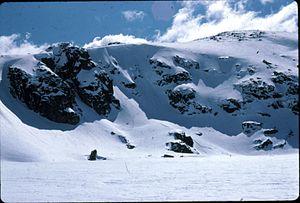
Cet article recense les zones humides d'Australie concernées par la convention de Ramsar.